LGBTQ history in Switzerland

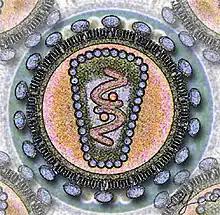
Human Immunodeficency Virus - stylized rendering

In the early 1970s, the first news about the Stonewall riots by American LGBT people against police brutality filtered through to Europe. This particularly inspired and mobilised young, left-wing LGBT people. In 1970, Rosa von Praunheim showed his film «Nicht der Homosexuelle ist pervers, sondern die Situation, in der er lebt» ("It's not the Homosexual who is perverse, but the situation in which he lives") at the universities of Zürich, Basel and Bern. Following the screenings, the LGBT groups in Zürich ("HAZ"), Basel (initially called "HAB", then "HABS") and Bern ("HAB") were established. Politically, the HA groups were close to the Marxist–Leninist PO-groups.